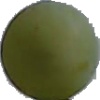
Label: Grape White 4